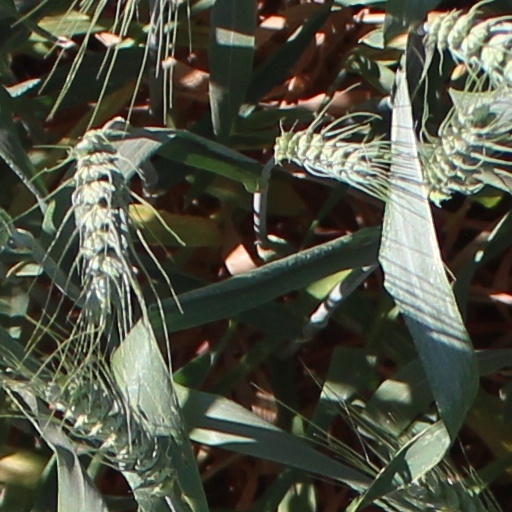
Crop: wheat